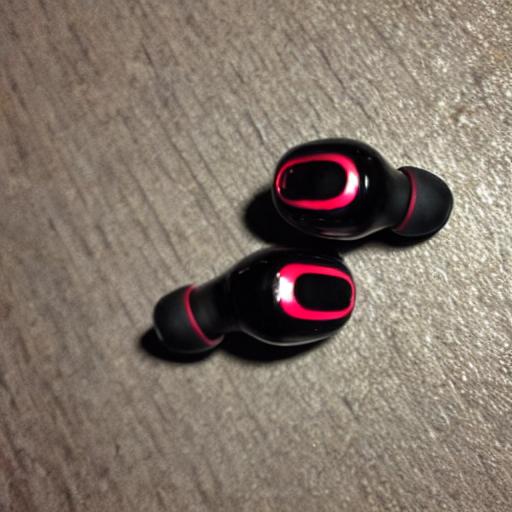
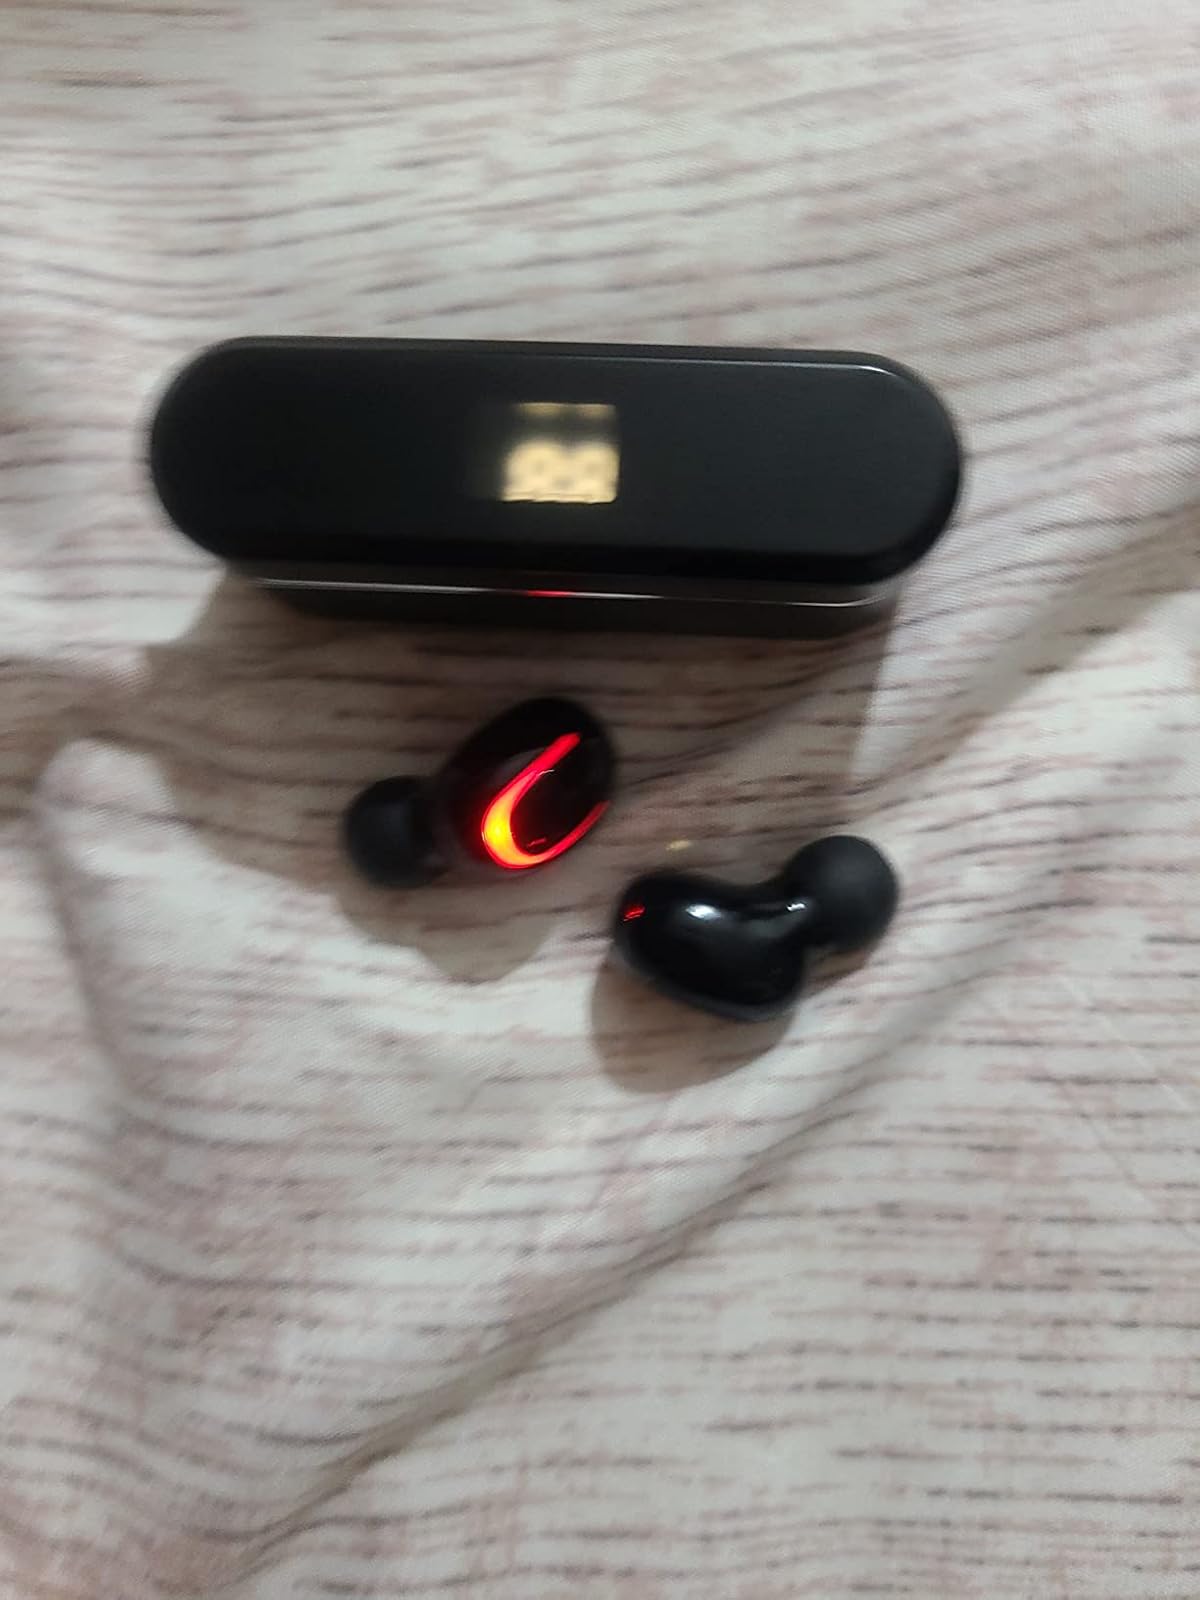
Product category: earbuds
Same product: no